New York State Route 53

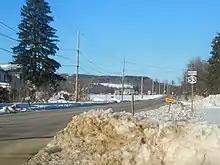
NY 53 northbound from Gardiner Road in Wheeler

NY 53 begins at an intersection with NY 415, the former routing of U.S. Route 15 (US 15) through the Southern Tier, southeast of Kanona, a hamlet within the Steuben County town of Bath. It initially heads northwest on Main Street, following the Cohocton River into the center of Kanona. At this point, NY 53 leaves Main Street to follow an unnamed road north through the residential northern half of the community to an interchange with the Southern Tier Expressway (I-86 and NY 17) at exit 37. Not far from here is the southern terminus of I-390, located about to the northwest at exit 36. North of I-86, NY 53 follows Fivemile Creek northeastward into a valley that leads to the rural town of Wheeler.